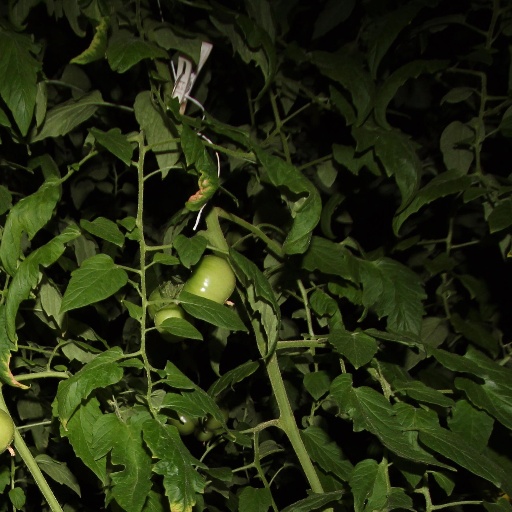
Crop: tomato